Steam Detectives

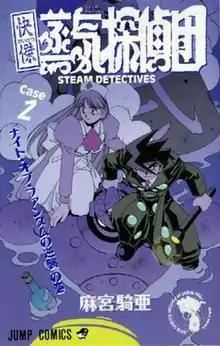
"Steam Detectives" Japanese volume 2 from Shueisha's "Jump Comics" line.

is a Japanese manga series written and illustrated by Kia Asamiya. The manga was originally serialized in "Monthly Shōnen Jump" and later moved to "Ultra Jump" at the magazines start. It was later adapted into a 26-episode anime television series which ran from October 1998 to March 1999 on TV Tokyo. In North America, the anime is licensed by ADV Films and the manga by Viz Media.